Fehérvár FC

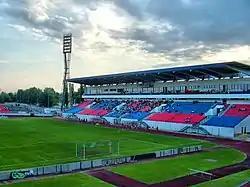
Sóstói Stadion

The multi-purpose stadium of the club is located in Székesfehérvár, Hungary. The name of the stadium is Sóstói Stadion which originates from neighbouring Sóstó (in English Salt Lake). Its capacity is 14,300 (all seated) and it was opened in 1967. The record attendance was in 1985 when Videoton FC played Spanish giants Real Madrid in the first leg of the final of the 1984–85 UEFA Cup.